Telepresence

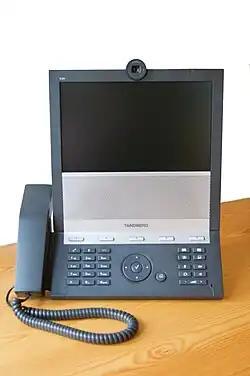
A Tandberg E20 high resolution videoconferencing phone meant to replace conventional desktop phones

Hilton Hotels had originally licensed to install them in their hotels throughout the United States and other countries, but use was low. The idea lost momentum, with Hilton eventually backing out. TeleSuite later began to focus less on the hospitality industry and more on business-oriented telepresence systems. Shareholders eventually held enough stock to replace the company's original leadership, which ultimately led to its collapse. David Allen purchased all of the assets of TeleSuite and appointed Scott Allen as president of the new company called "Destiny Conferencing".